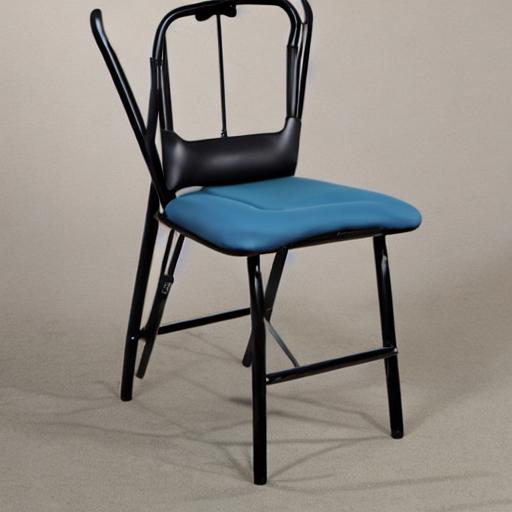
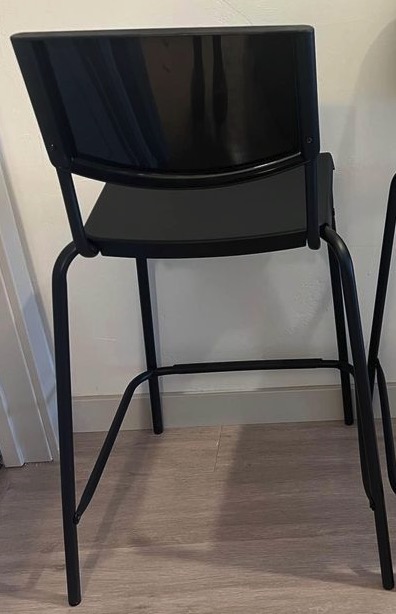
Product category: stool
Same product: no